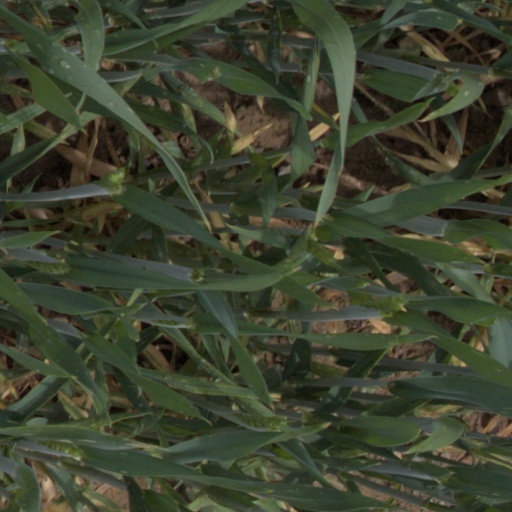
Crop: wheat